Paycheck Fairness Act

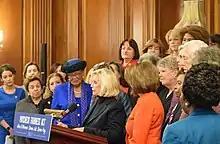
Lilly Ledbetter speaking in support of the Paycheck Fairness Act in 2020.

The United States Senate failed to move the bill forward in November 2010. The 2010 bill had no Republican Party co-sponsors, though a group of four Republican senators had supported an earlier bill to address gender-based wage discrimination, including Susan Collins, Kay Bailey Hutchison, Lisa Murkowski, and Olympia Snowe. The 2010 Senate version of the bill had the support of the Obama administration and that of Democrats in the Senate. The American Civil Liberties Union supported S.182, citing the 2008 data from the United States Census Bureau that women's median annual earnings were 77.5% of the male median, African-American women's median annual earnings were 64% of the white male median, and Hispanic women's median annual earnings were 54% of the white male median. The American Association of University Women also supported the bill, citing the organization's 2007 research report, Behind the Pay Gap, which showed that women earn less than their male colleagues just one year out of college. The pay gap has widened 10 years after graduation.